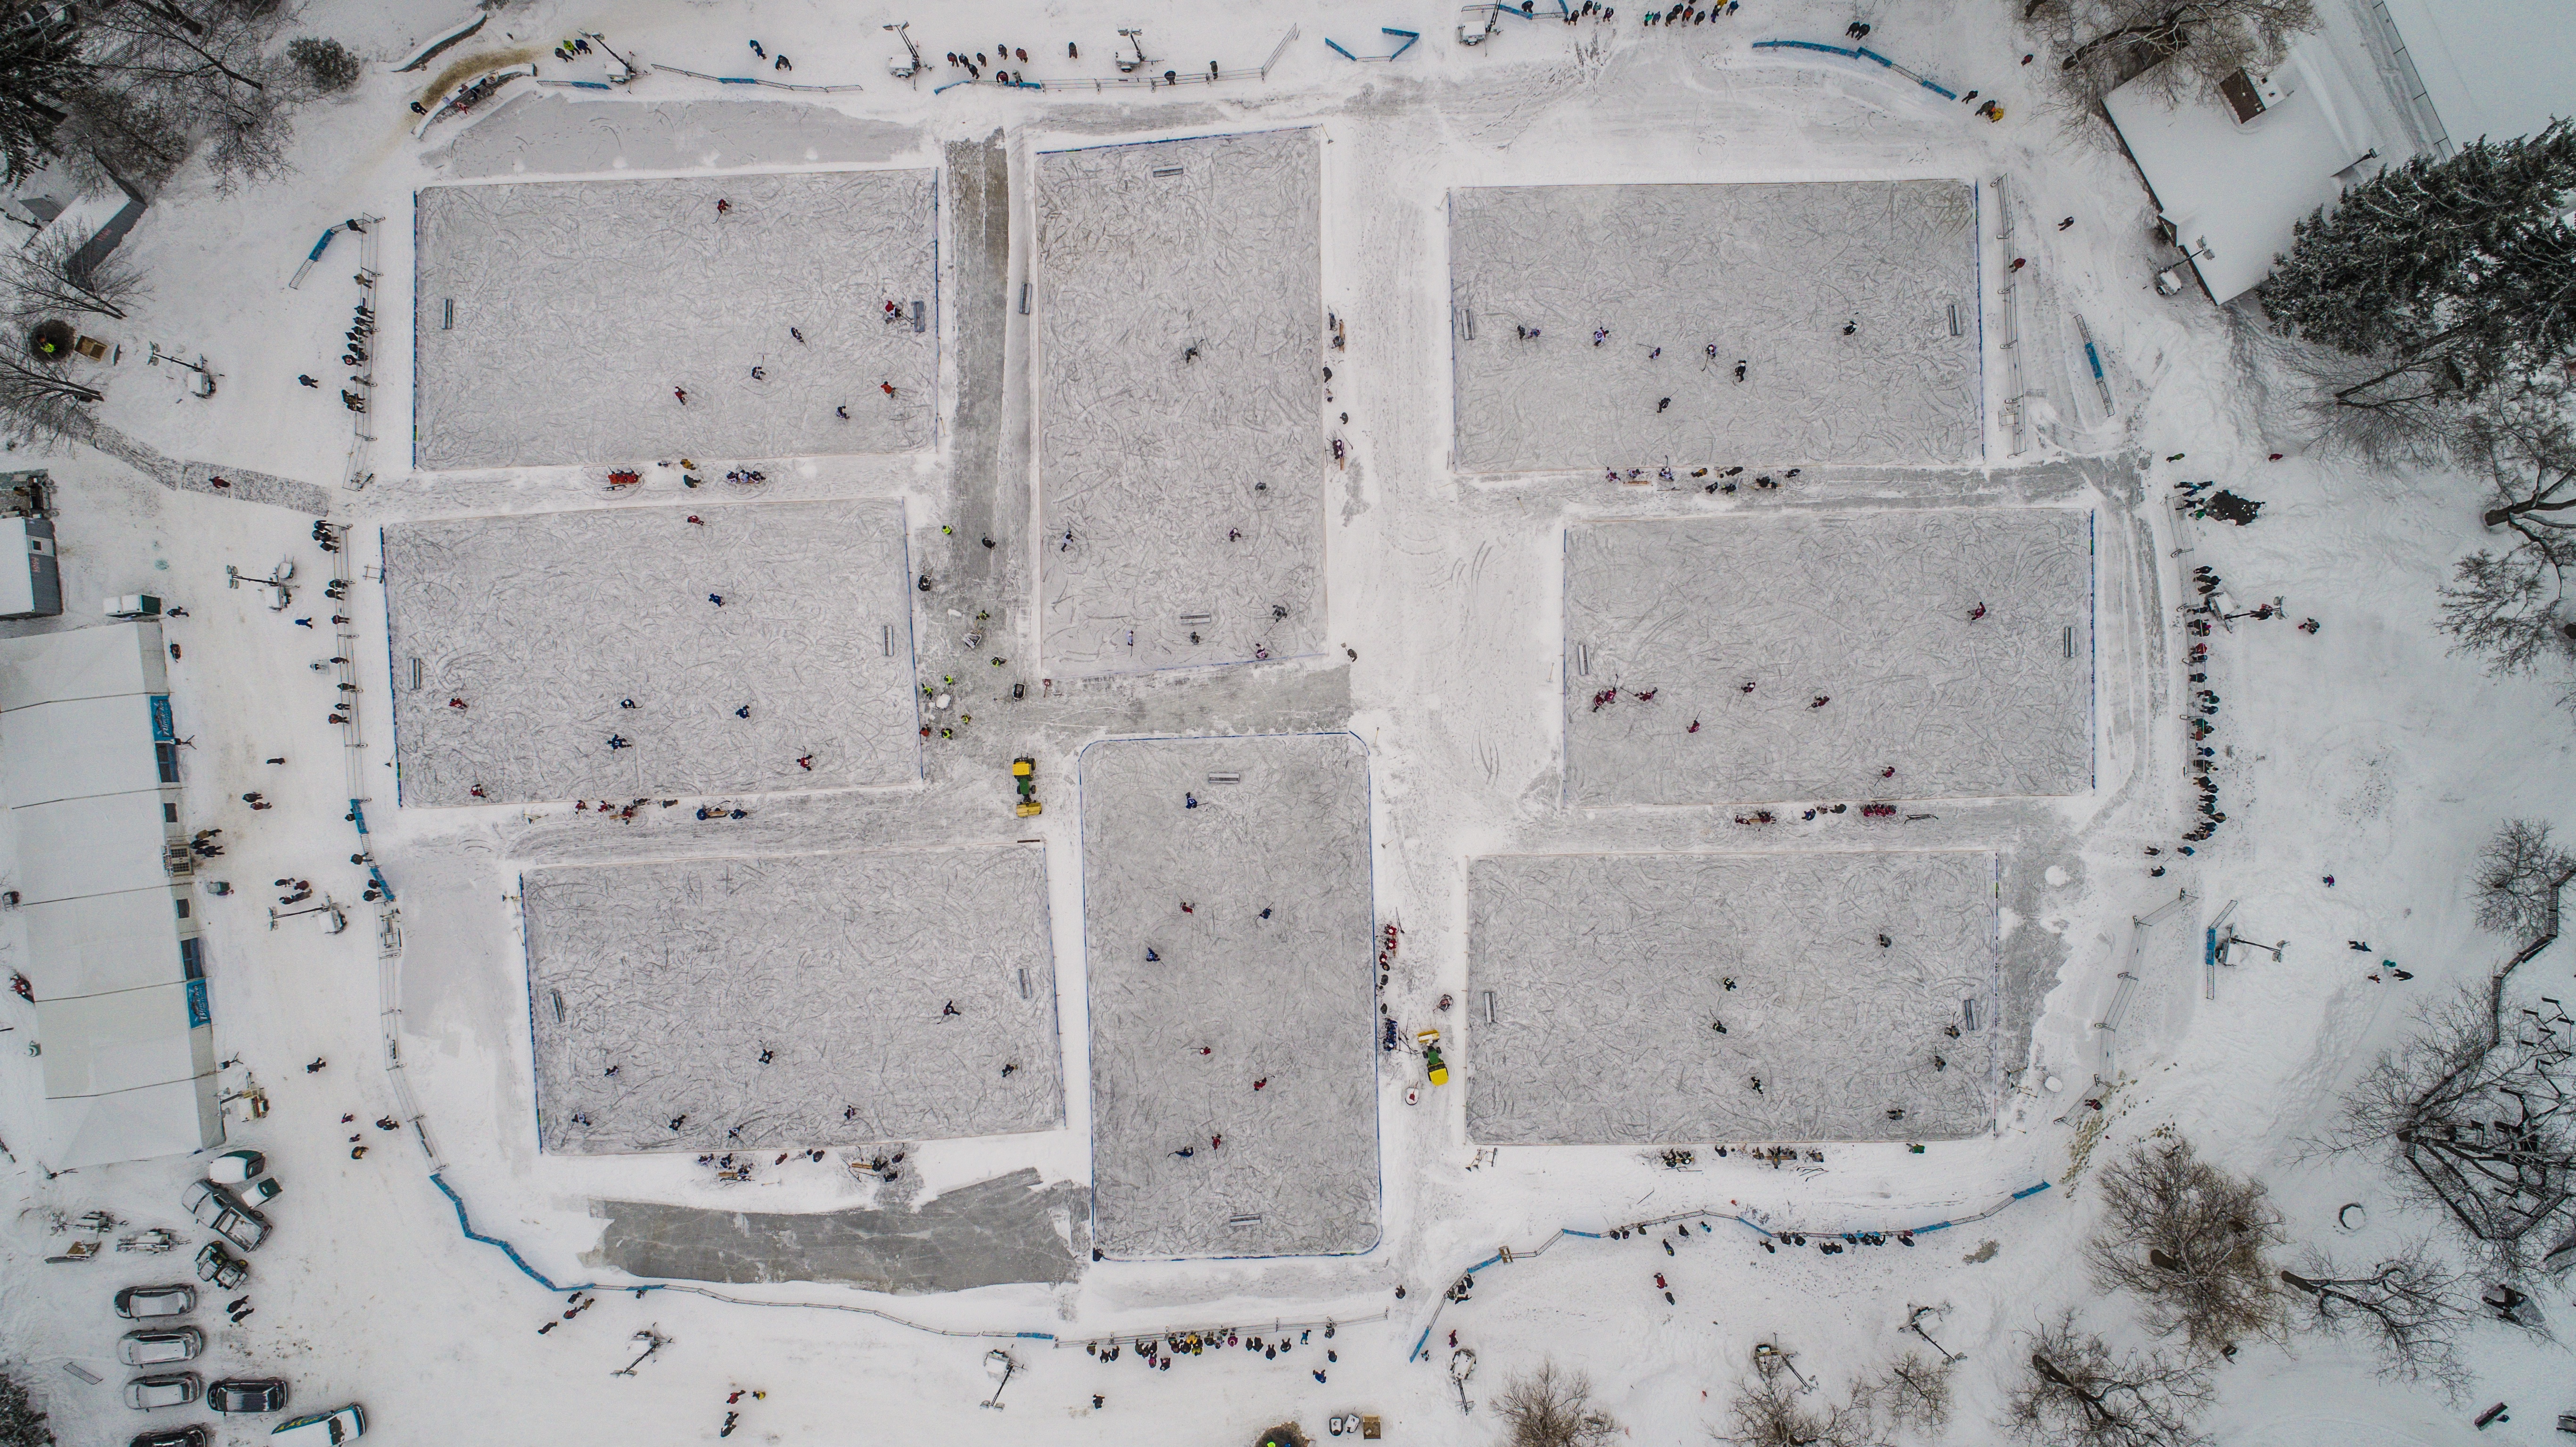
snow, winter, wall, ice, weather, season